Lisa Ann

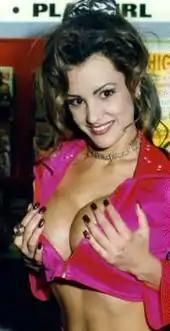
Ann, circa 1994–1995

Ann was born in Easton, Pennsylvania, on May 9, 1972. During the first two years of her adult film career, she was under contract with Metro/Cal Vista and shot only once a month with porn artist John O'Rourke. She quit porn in 1997 due to an AIDS scare in the industry and spent the following seven years stripping. She also owned a day spa for four years during her hiatus from porn. She decided to resume performing in February 2006 after being asked to do a boy/girl photo shoot for Suze Randall. The first scene she shot after returning to the industry was with Christian XXX in "Bra Bustin' and Deep Thrustin"'.